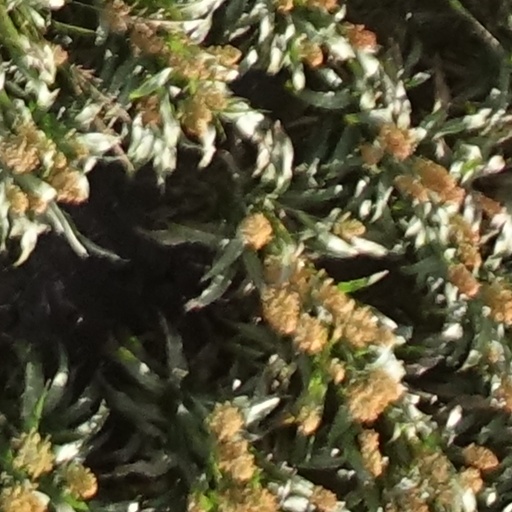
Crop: sorghum